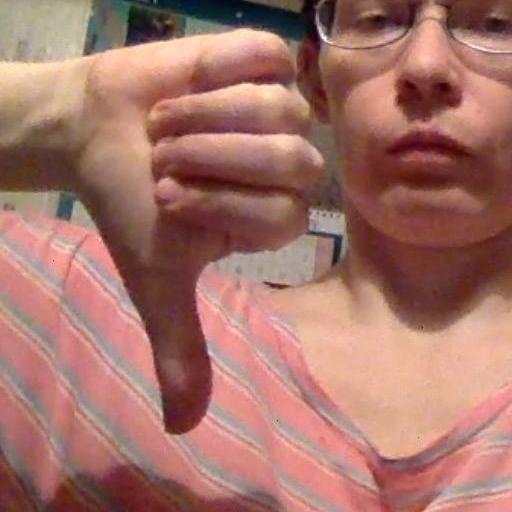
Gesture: dislike